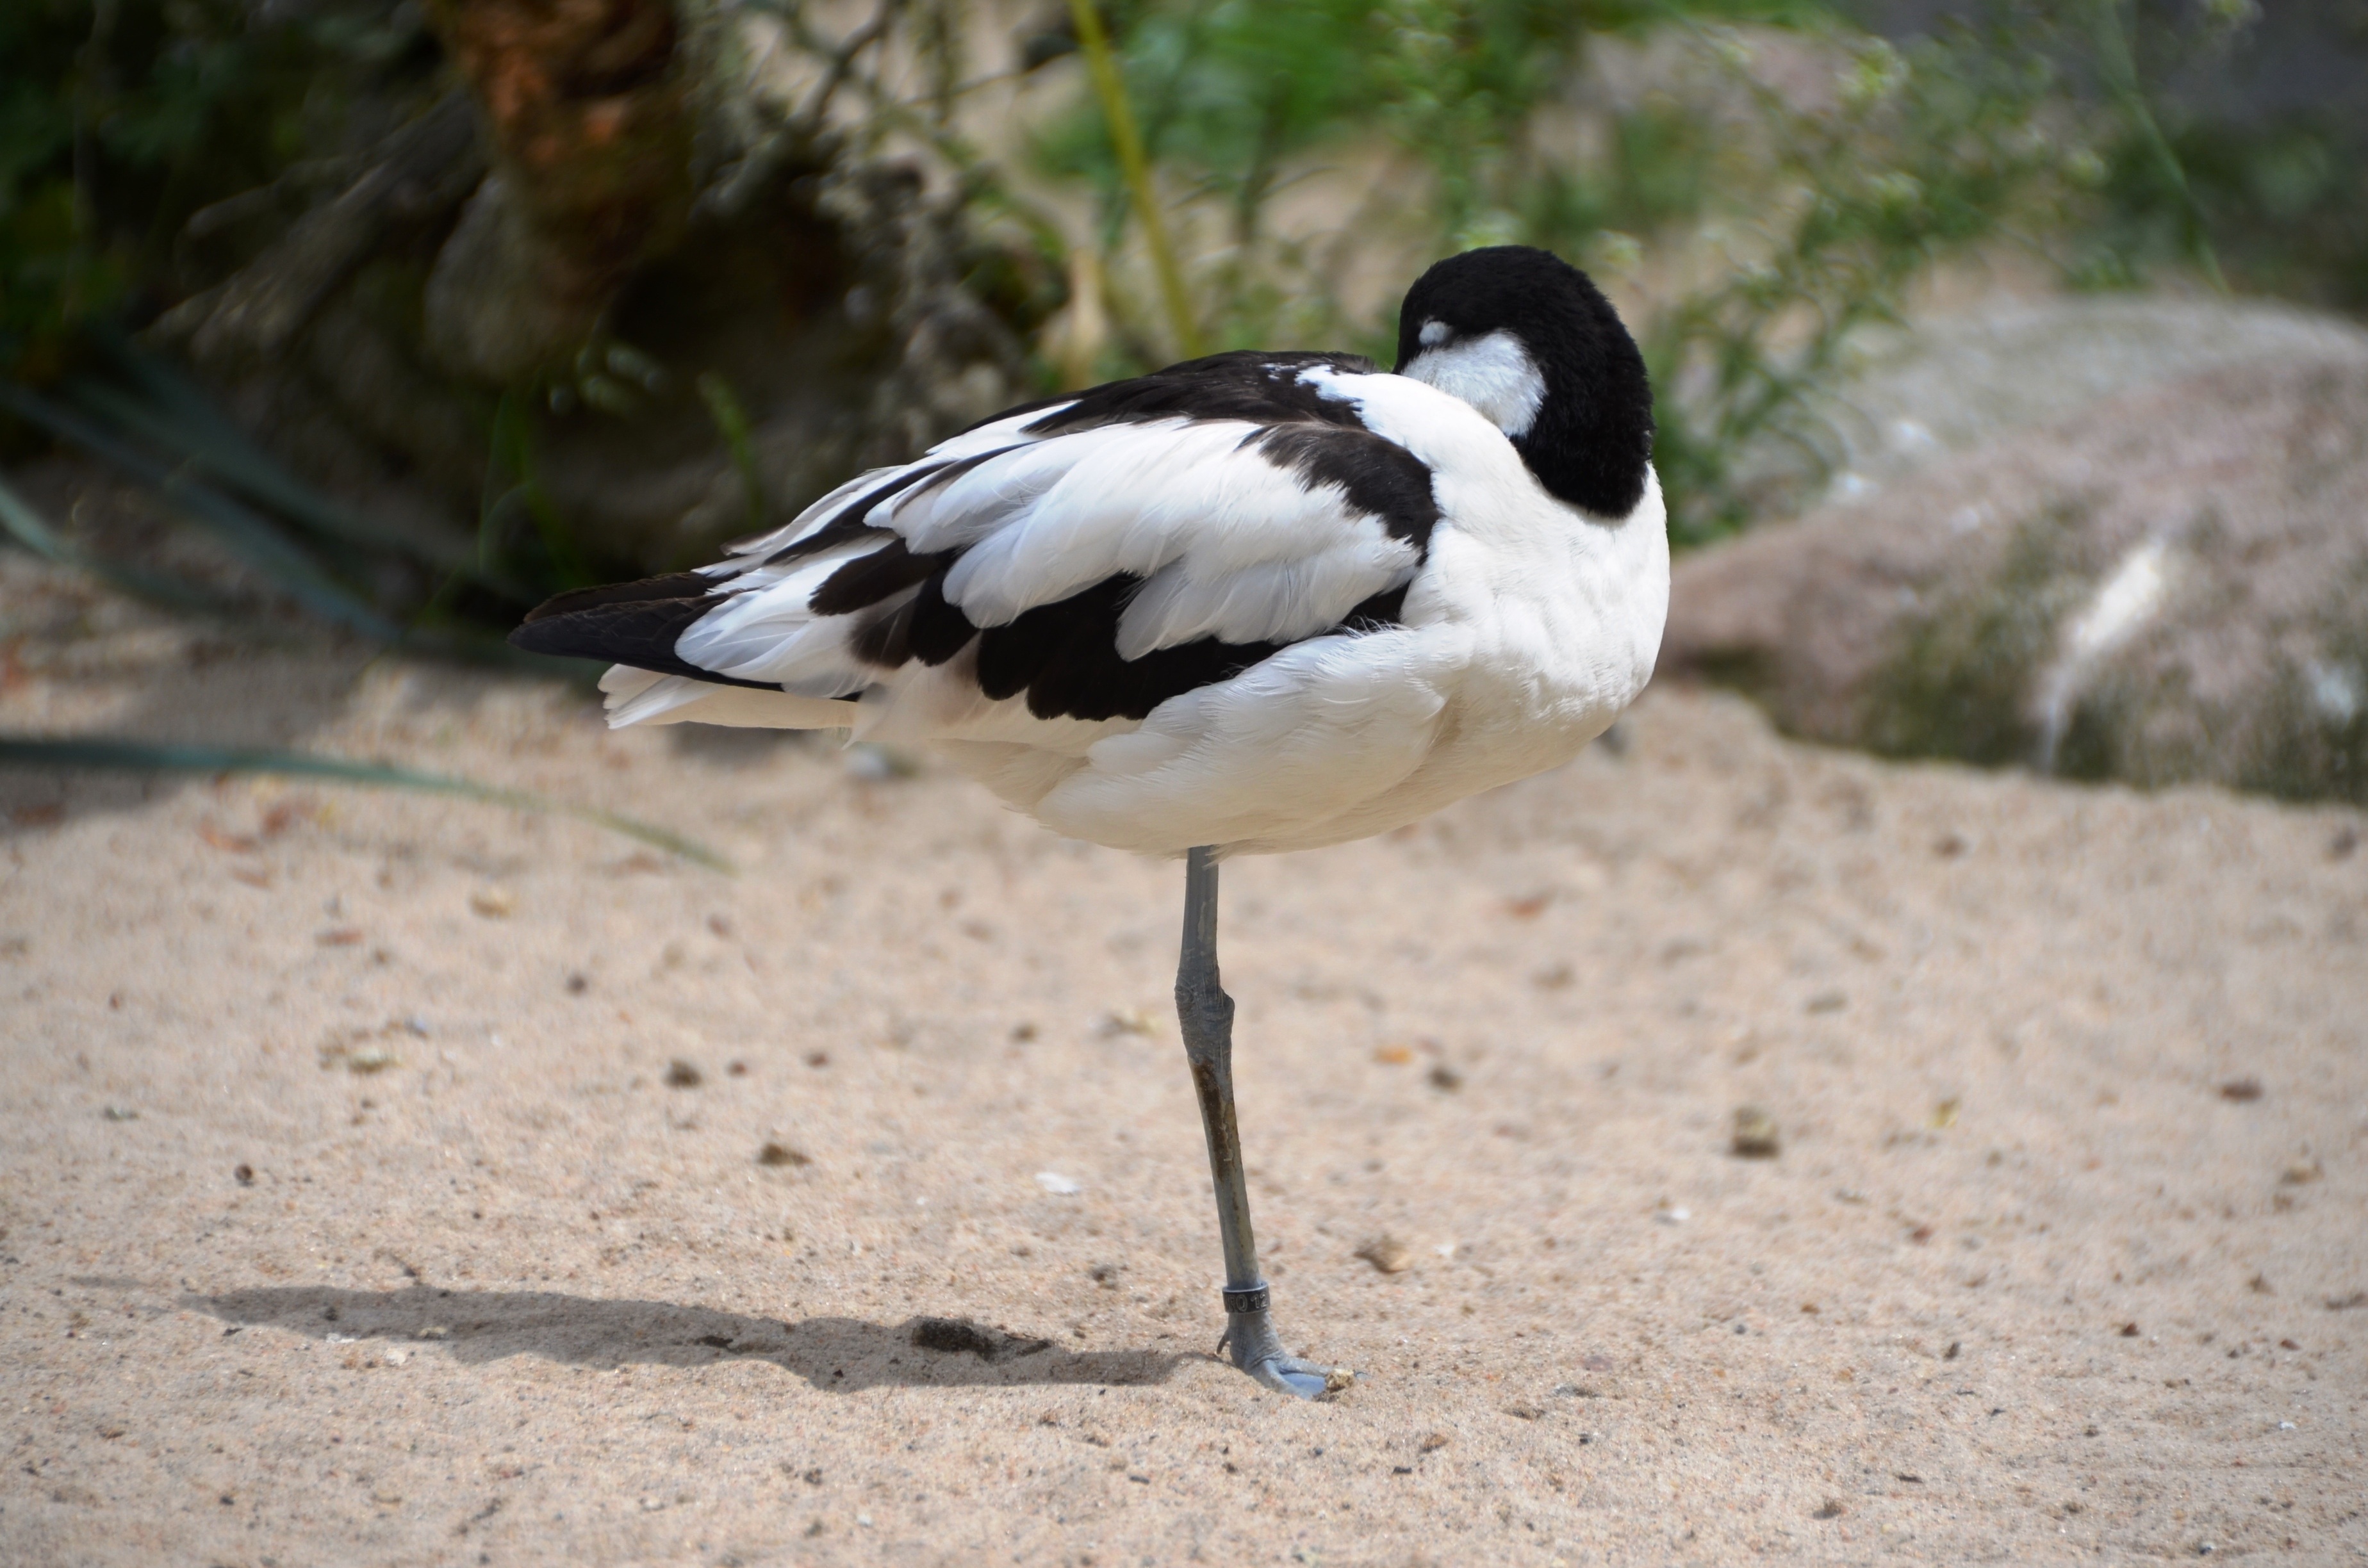
bird, black and white, wildlife, zoo, beak, fauna, plumage, vertebrate, water bird, avocet, recurvirostra avosetta, recurvirostridae